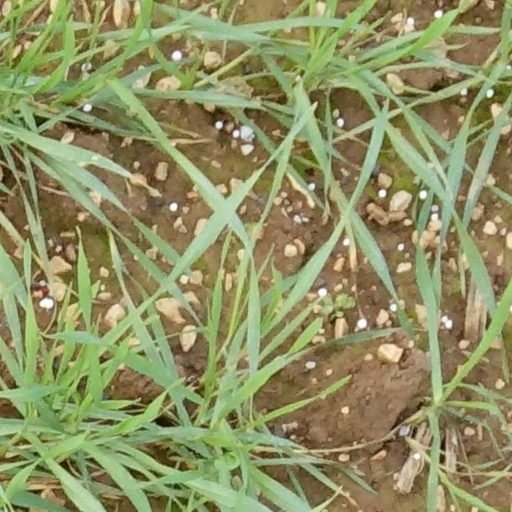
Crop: wheat